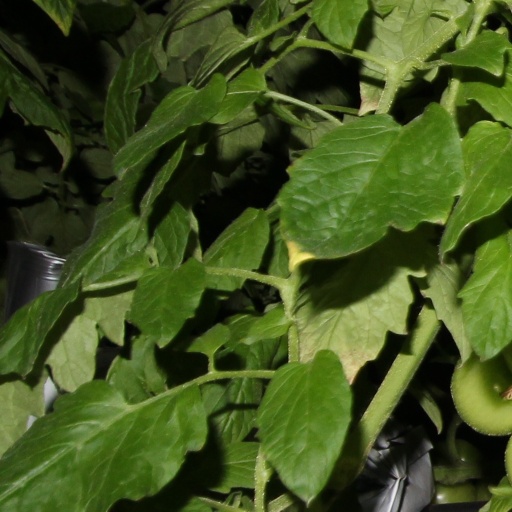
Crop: tomato